Mike Rogers (Alabama politician)

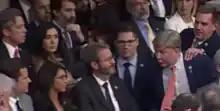
Richard Hudson "(far right)" restrains Rogers as he lunges at Matt Gaetz "(far left)"

During the 14th ballot for Speaker, Rogers lunged at Representative Matt Gaetz after Gaetz spoke with McCarthy. Representative Richard Hudson then had to physically restrain Rogers. The Associated Press reported that Rogers "charged" at Gaetz before Hudson pulled Rogers back by the shoulder, then the face. According to "The New York Times", Gaetz was seeking a subcommittee chairmanship in the House Armed Services Committee, of which Rogers was in line to become chair. Multiple representatives criticized Rogers after the confrontation, including Marjorie Taylor Greene, who said it was "out of line" and expected consequences for Rogers, and Tim Burchett, who compared Rogers's actions to being under the influence of alcohol on the House floor, saying "people shouldn't be drinking, especially when you're a redneck, on the House floor". Burchett later retracted his comments about Rogers, saying that they were made out of frustration and that "we're all friends".